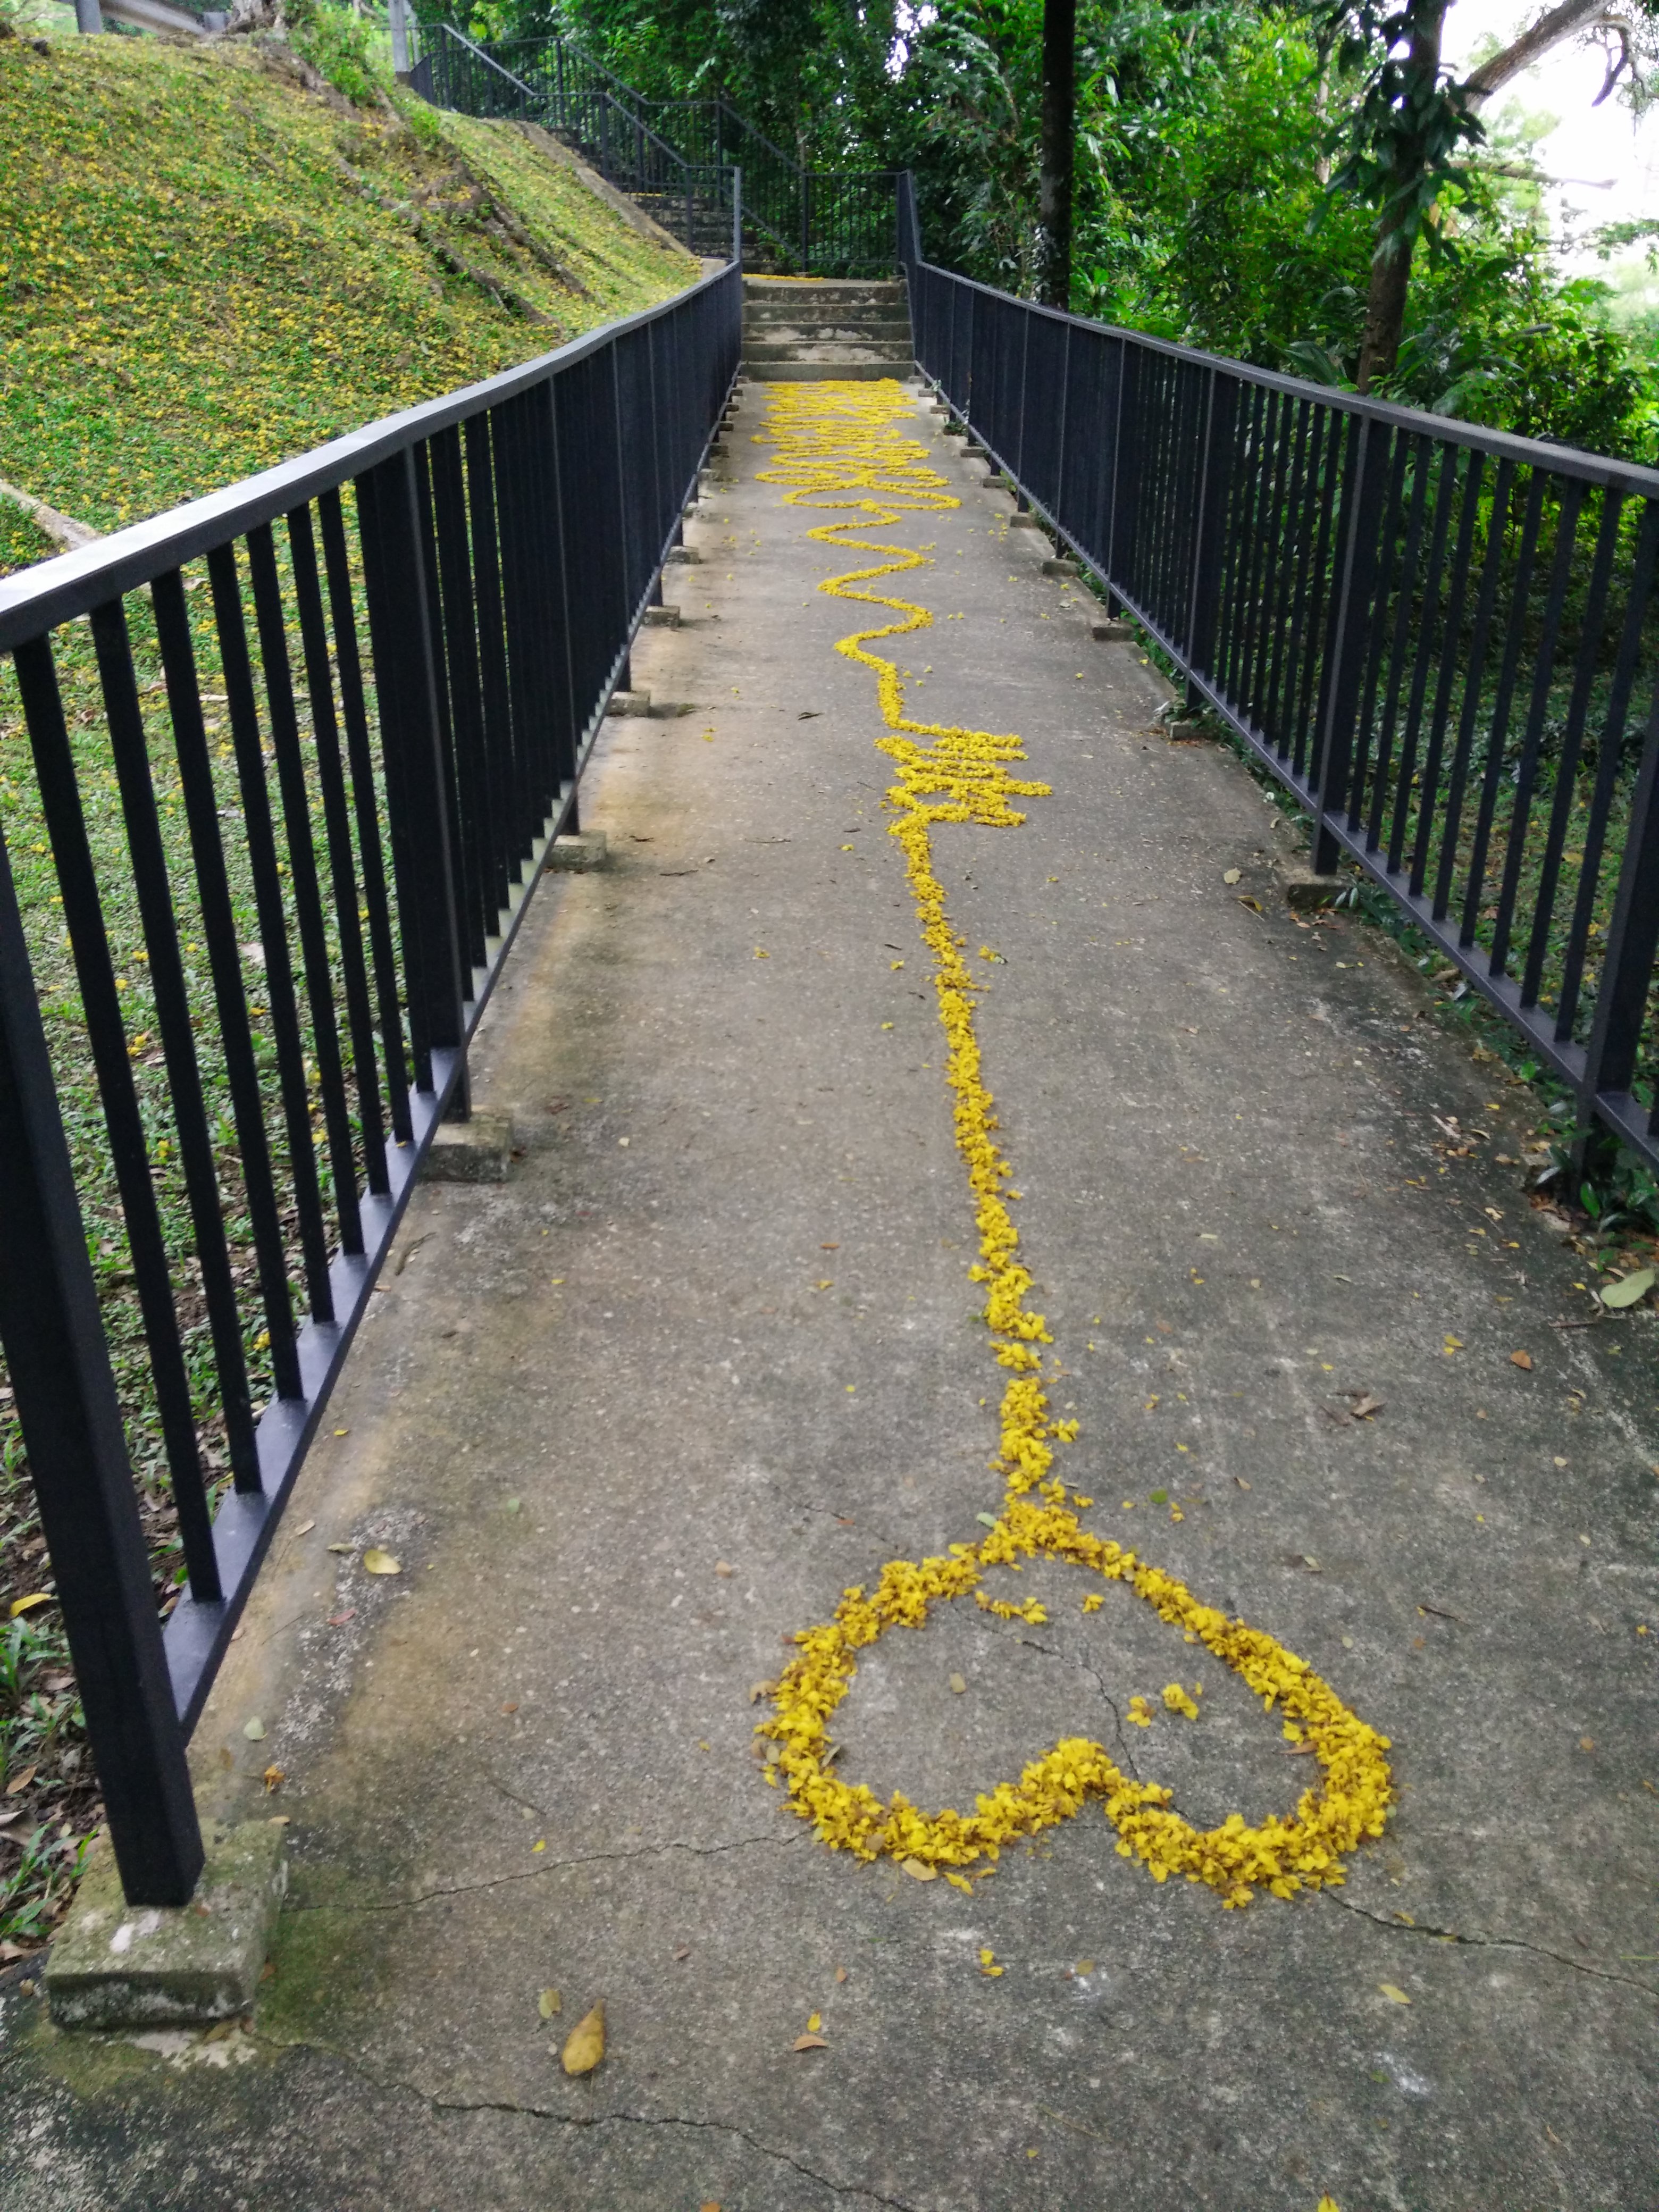
fence, sidewalk, walkway, garden, yard, road surface, outdoor structure, home fencing